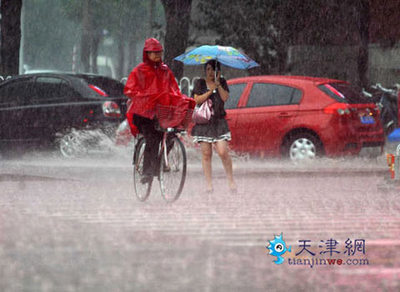
Weather: rain or strom